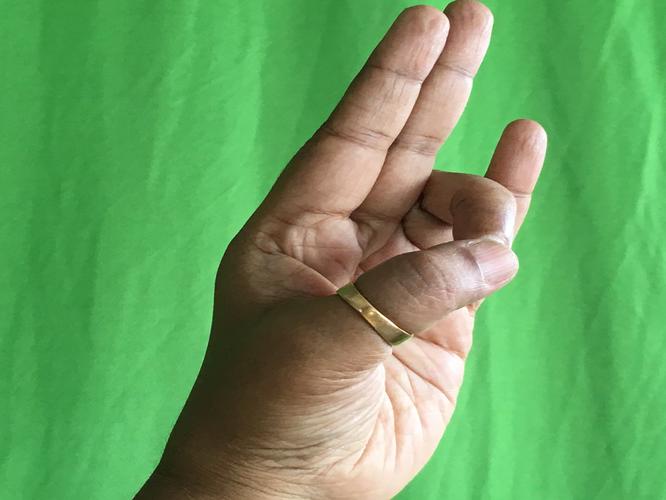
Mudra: Mayura
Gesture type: single_hand